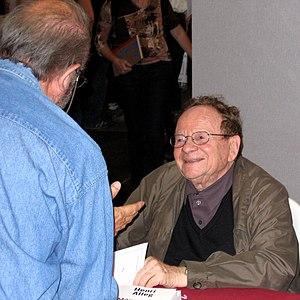
Henri Alleg à la Fête de l'Humanité 2008
Alger républicain est un quotidien algérien fondé en 1938 par Jean-Pierre Faure et Paul Schmitt.
Harry Salem dit Henri Alleg, né le 20 juillet 1921 à Londres, mort le 17 juillet 2013 à Paris, est un journaliste français, membre du PCF et ancien directeur d'Alger républicain. Il est notamment l'auteur de La Question, un livre dénonçant la torture pendant la guerre d'Algérie.